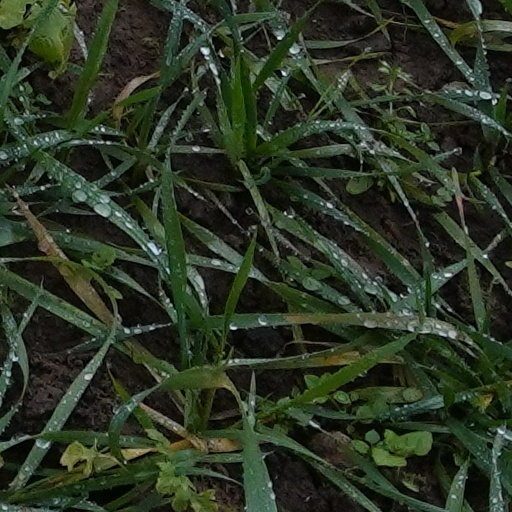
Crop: wheat